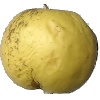
Label: Apple Golden 1